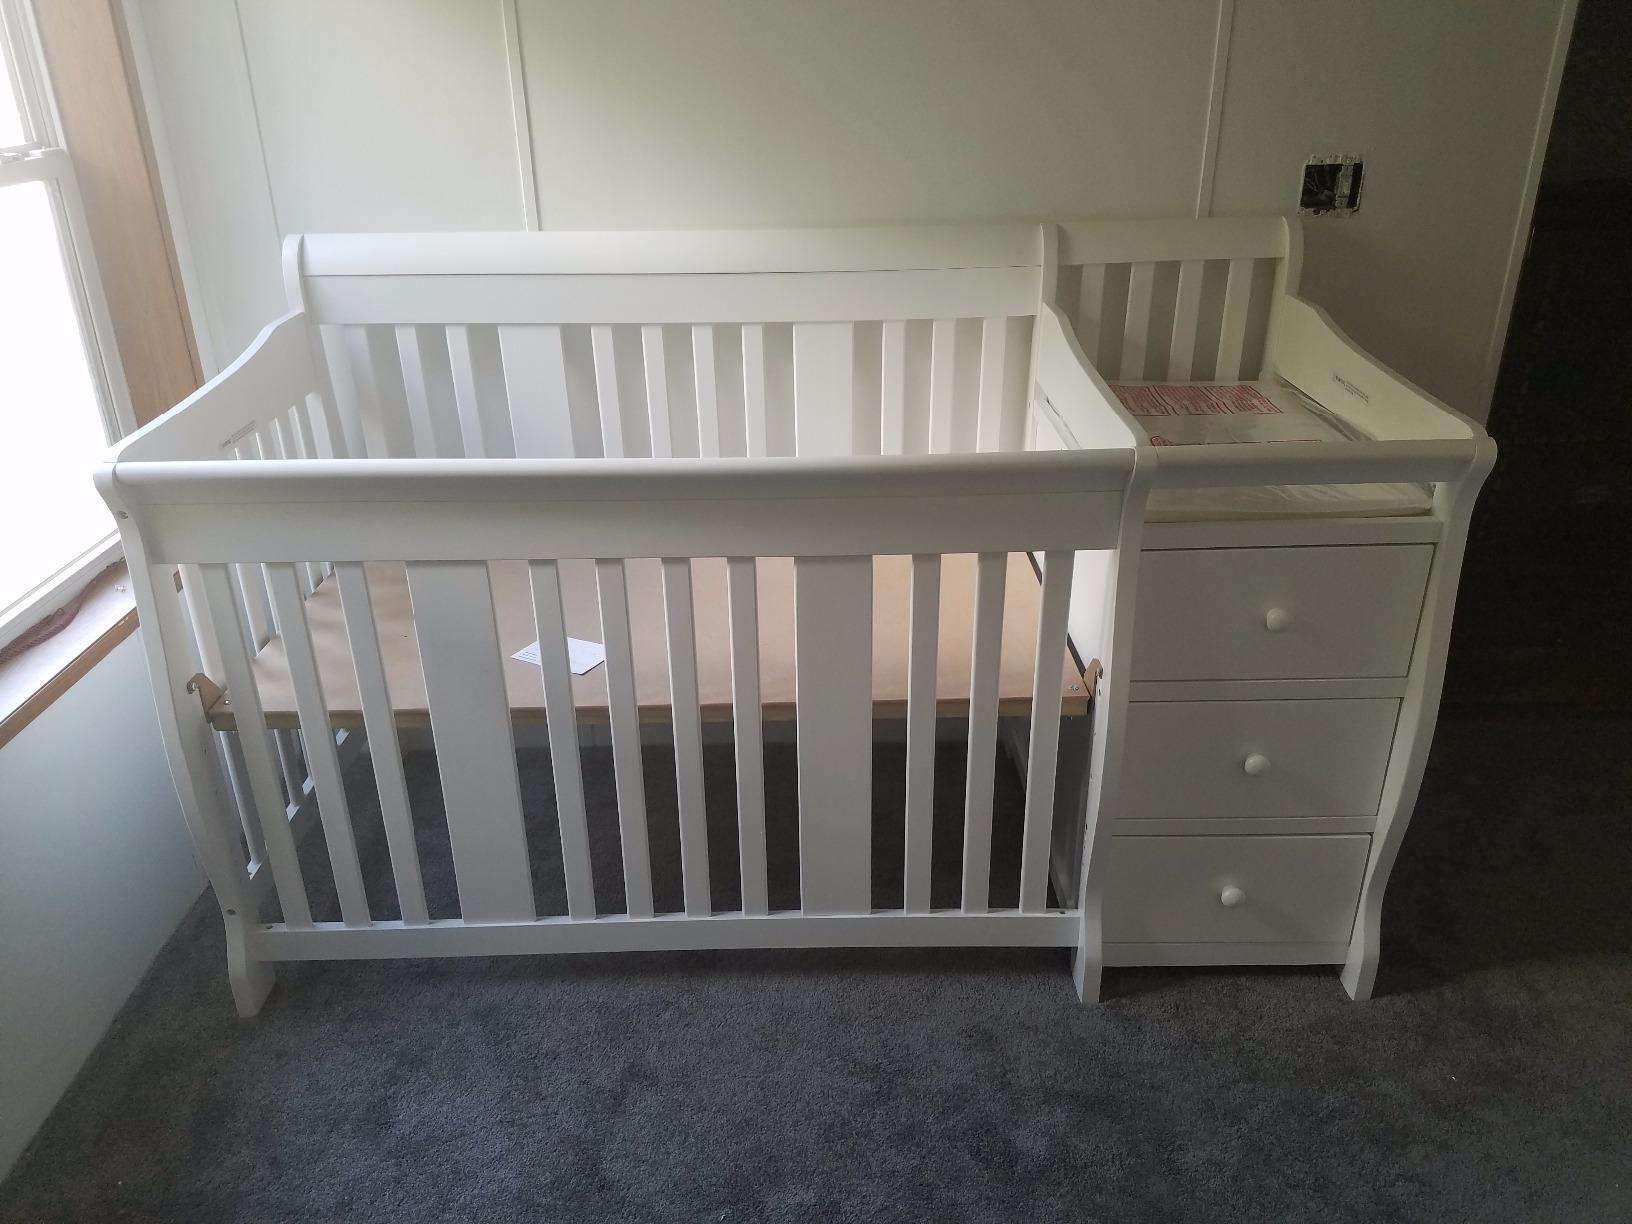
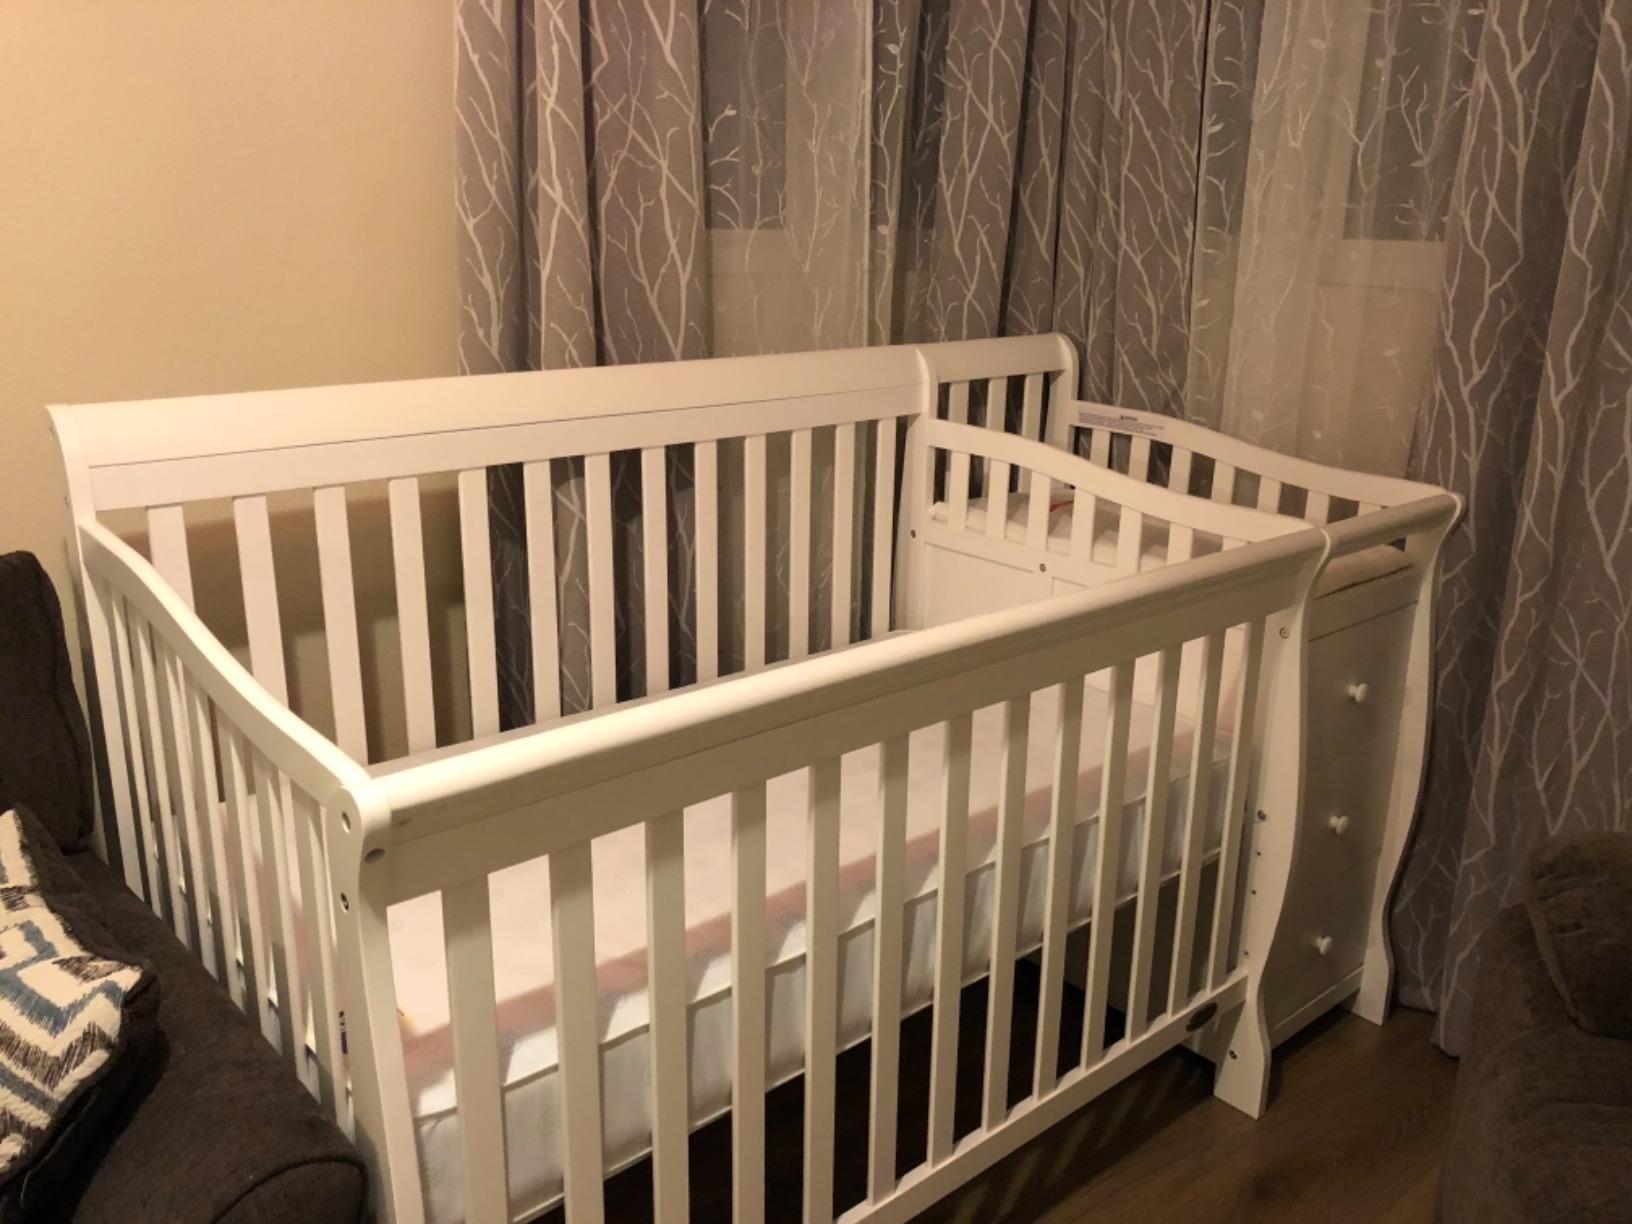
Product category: products_crib
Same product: yes